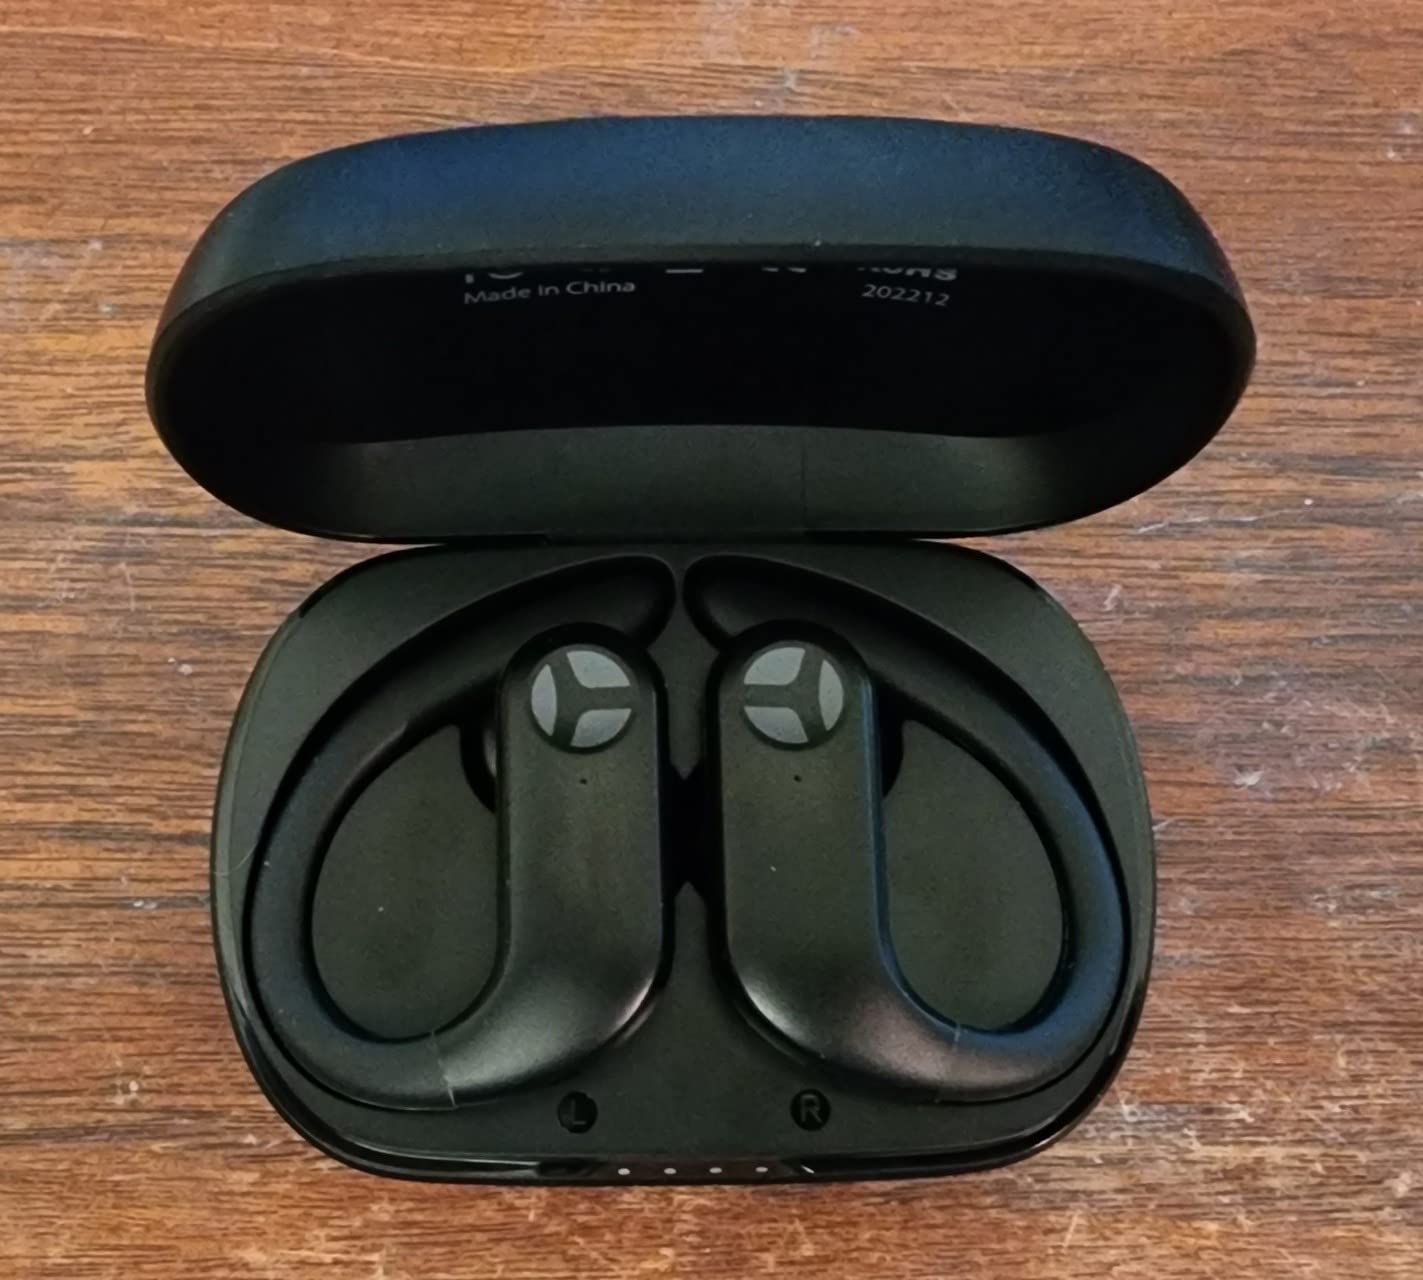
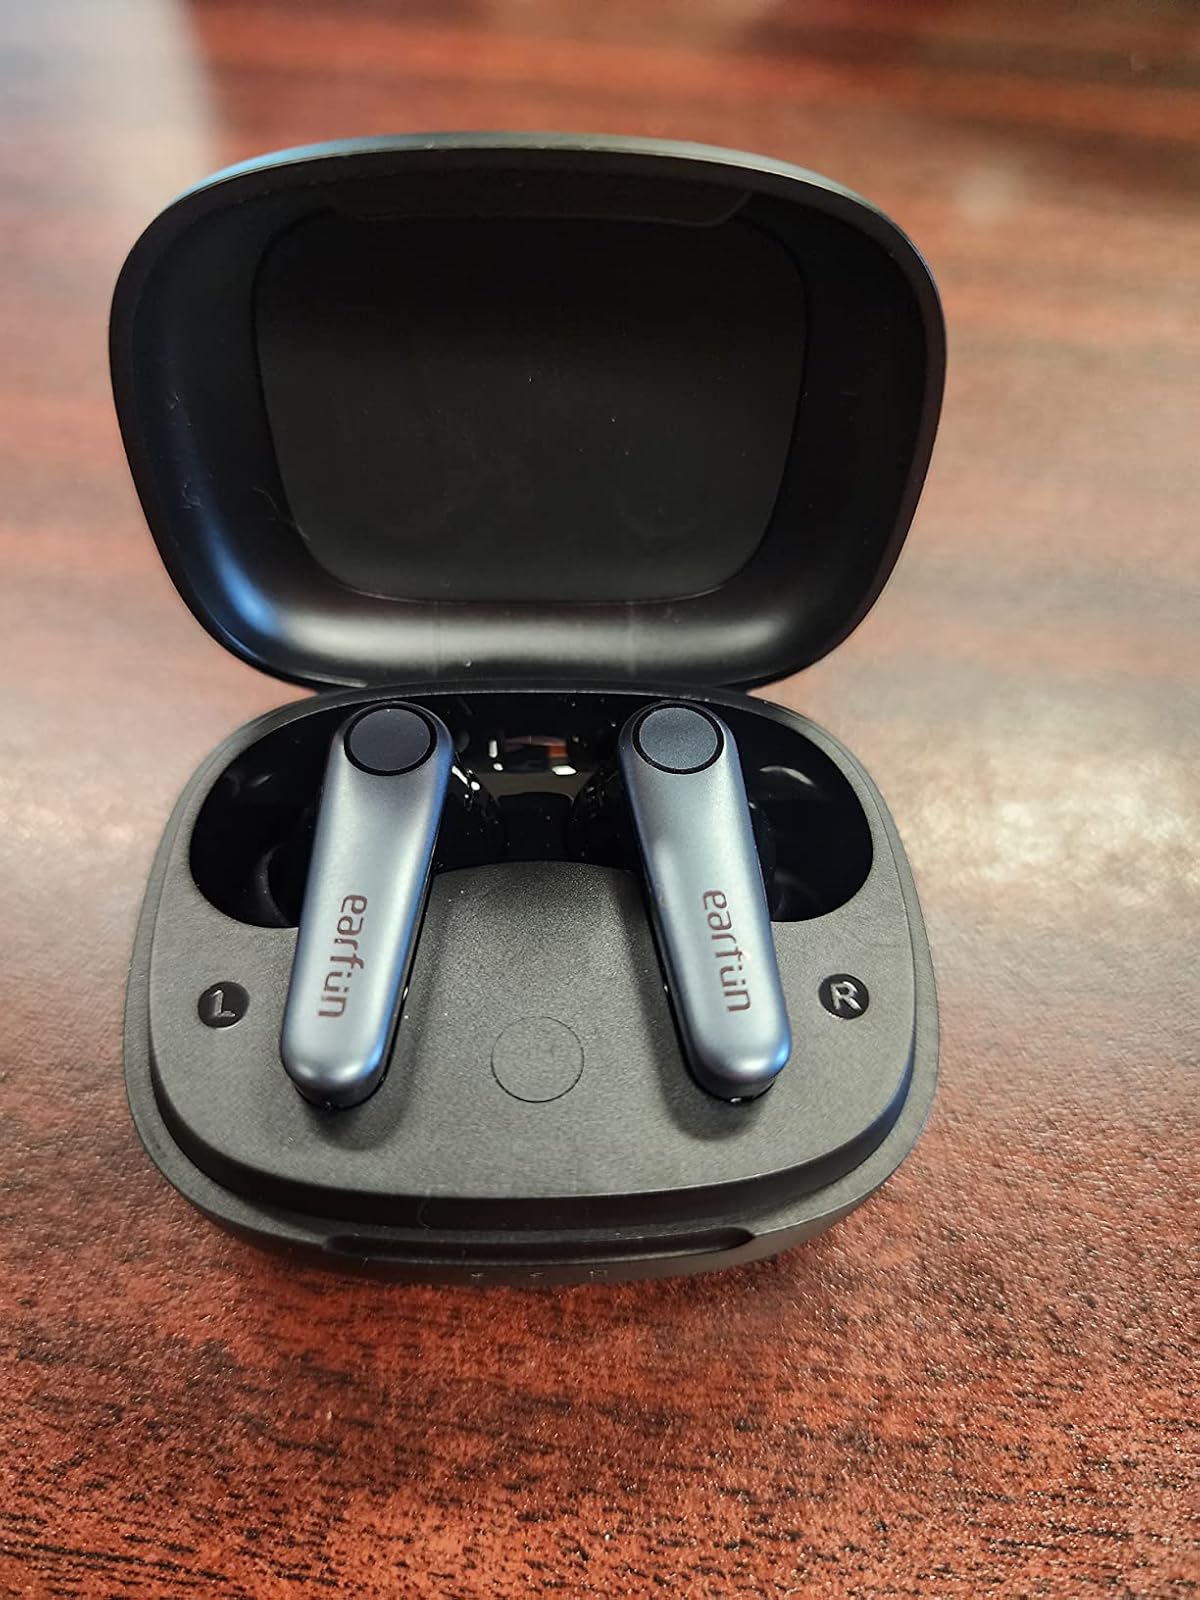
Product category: earbuds
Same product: no